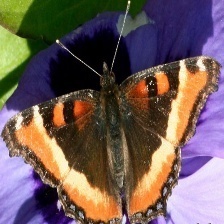
Species: MILBERTS TORTOISESHELL
Butterfly family (ImageNet category): admiral